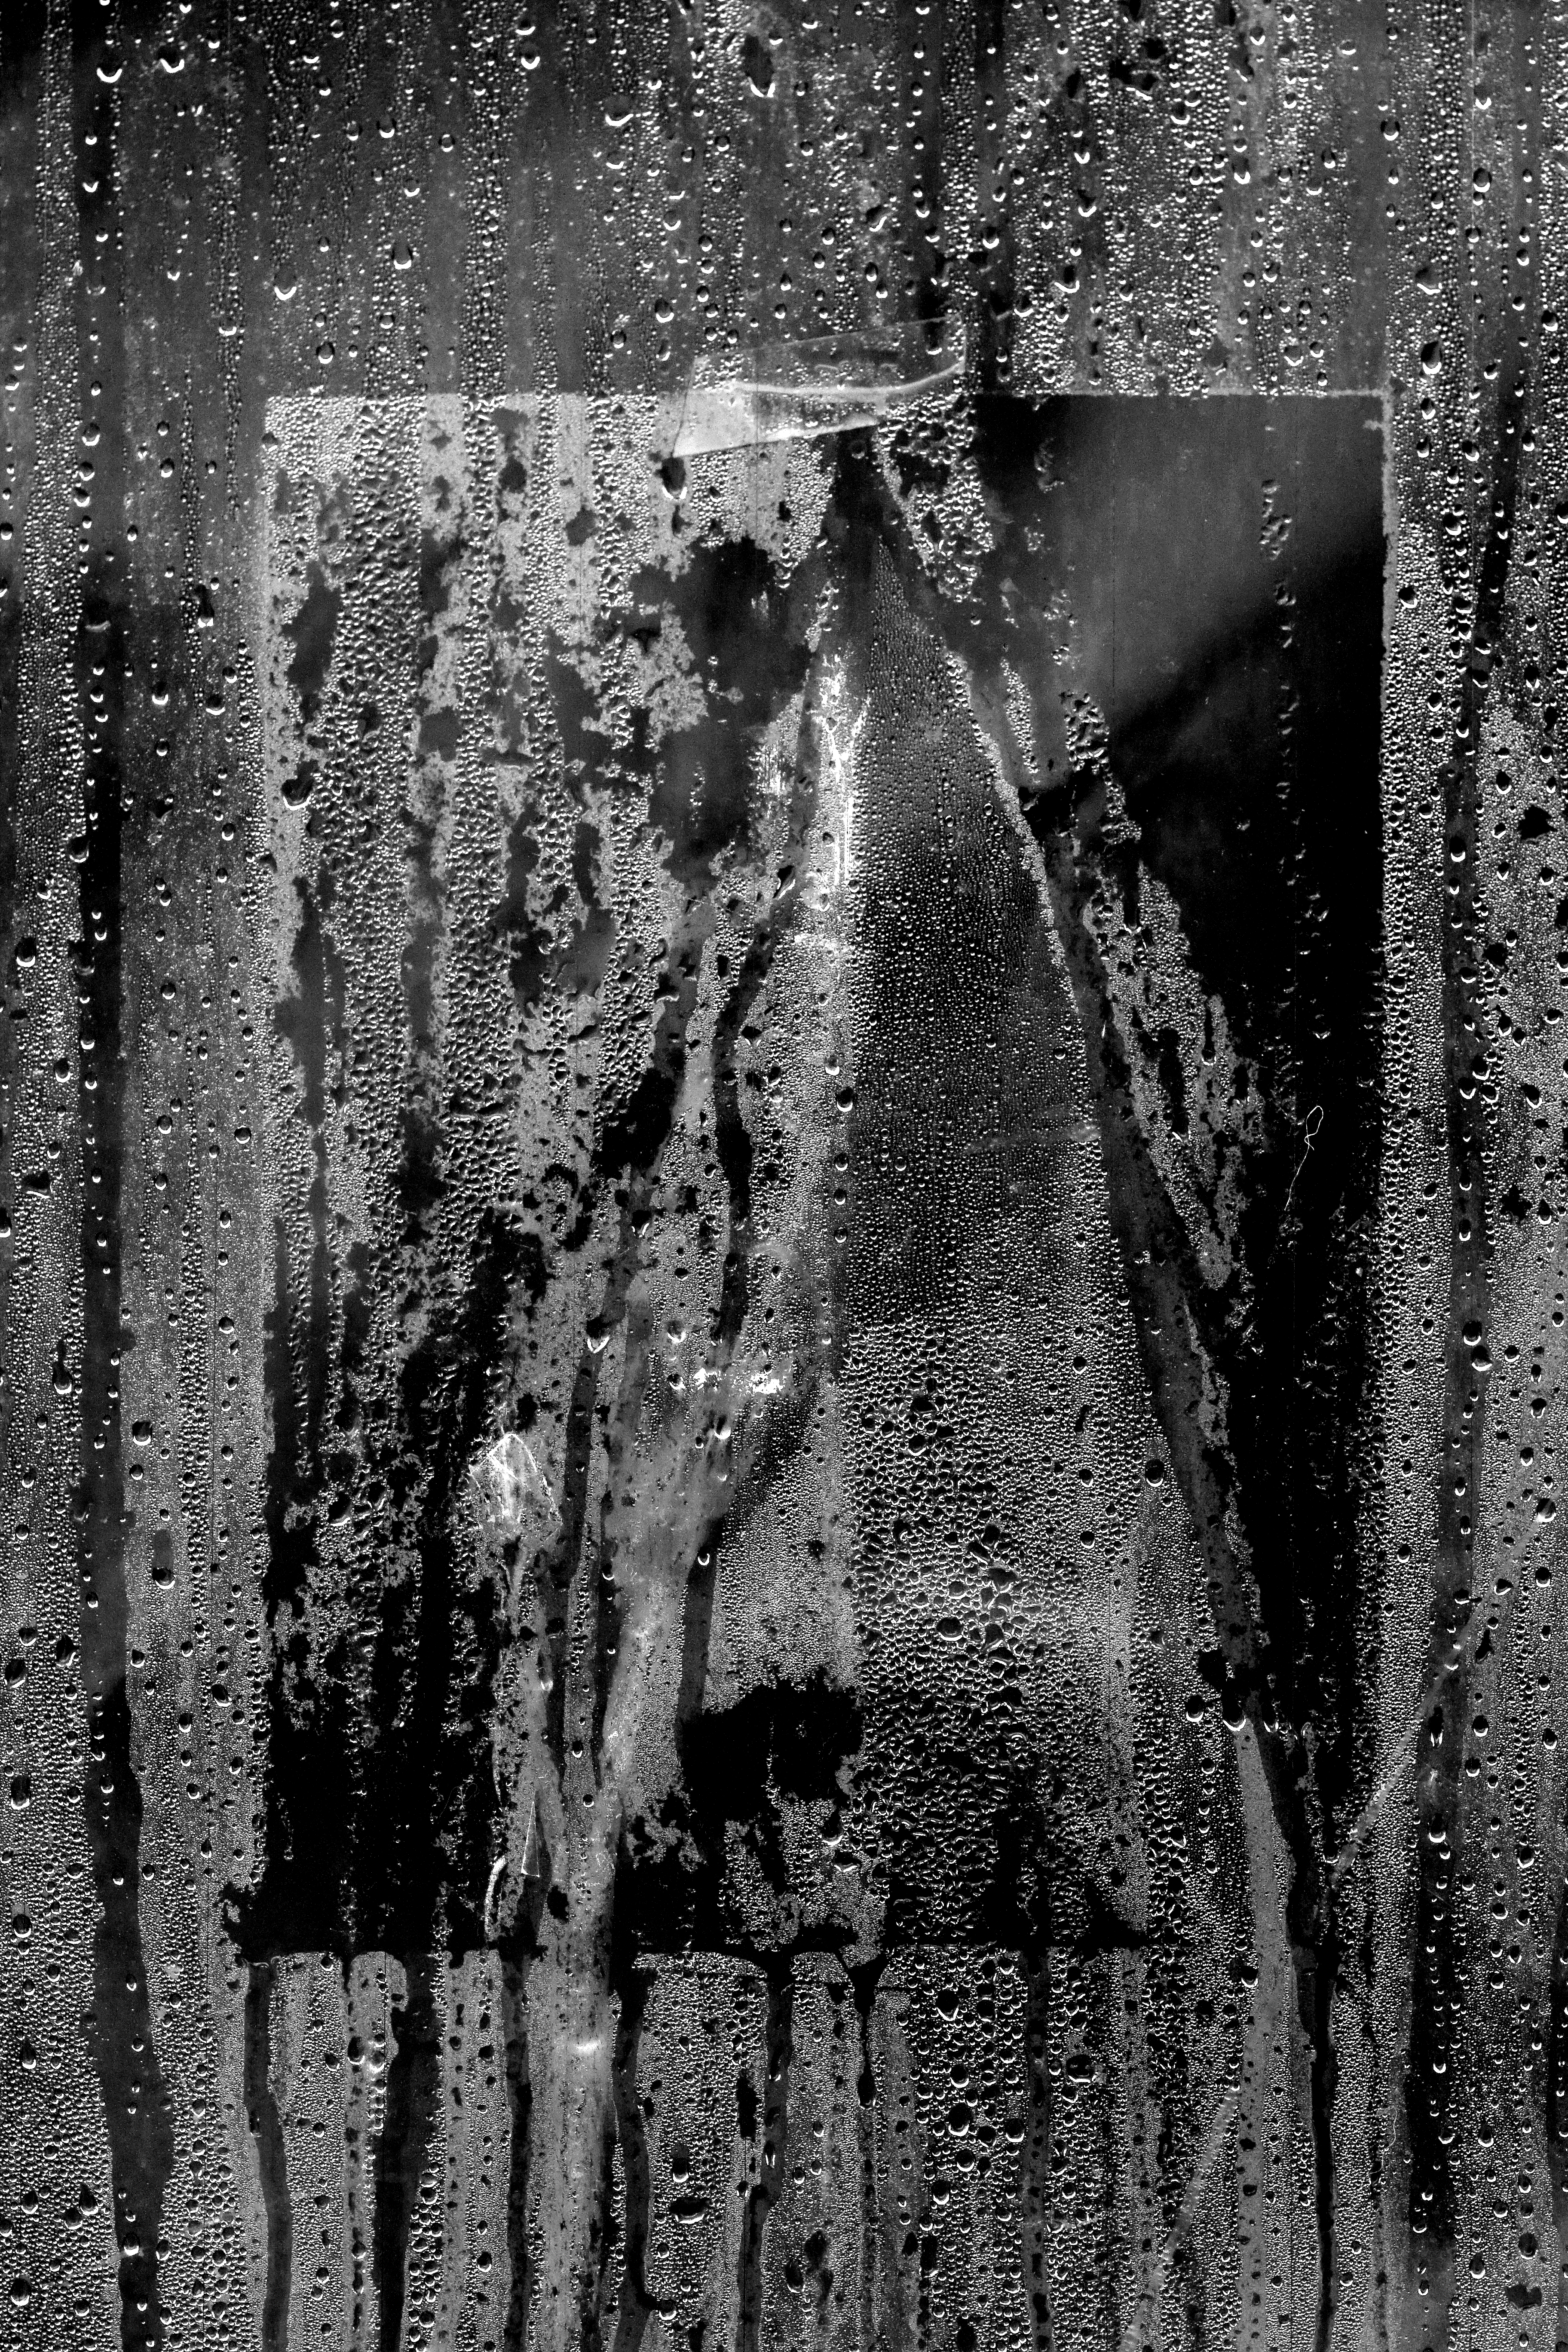
tree, water, drop, black and white, wood, photography, texture, window, glass, shadow, heidelberg, darkness, black, monochrome, bw, blackandwhite, blackwhite, photograph, germany, alemania, allemagne, wasser, fenster, sw, schwarzweiss, schwarzweis, image, germania, kurpfalz, badenwurtemberg, schwarzweissfotografie, schwarzweisfotografie, badenw rttemberg, wassertropfen, monochrome photography, woody plant